Saint Amadour

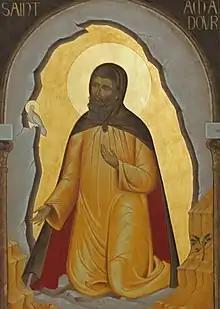
Icon of Saint Amadour in the

Saint Amadour is the legendary founder of the shrine of Our Lady of Rocamadour in France. He is believed to have been a hermit. His feast day is 20 August. There is also a legendary pilgrimage path closeby to his shrine.